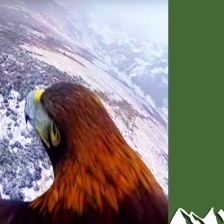
Species: GOLDEN EAGLE
Scientific name: AQUILA CHRYSAETOS